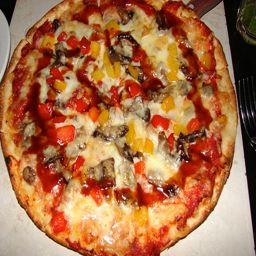
A pizza that is sitting on a table.
a fork and a pizza with red and yellow toppings
A pizza that has cheese and various types of toppings on it.
A giant pizza that has not been eaten yet.
A pizza with yellow and red peppers and mushrooms on a white surface